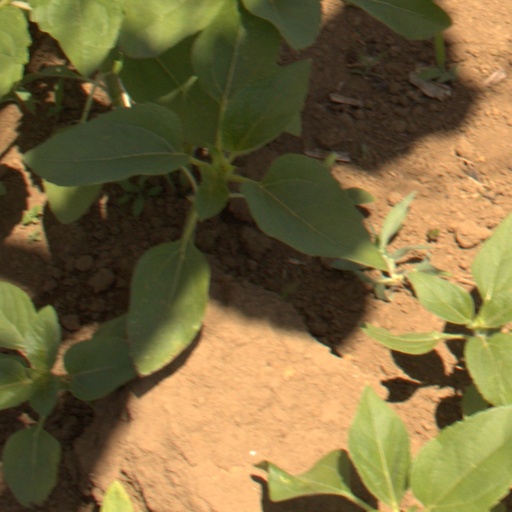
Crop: Jerusalem artichoke